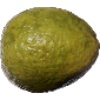
Label: guava